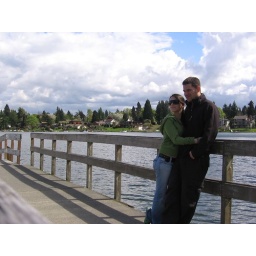
me&danny - the lake near the house in Tukwilla